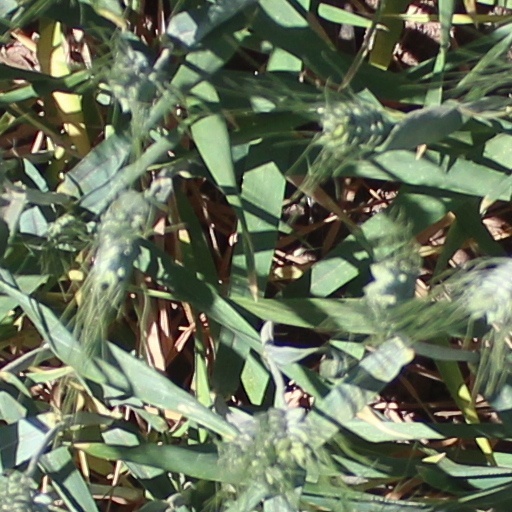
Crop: wheat